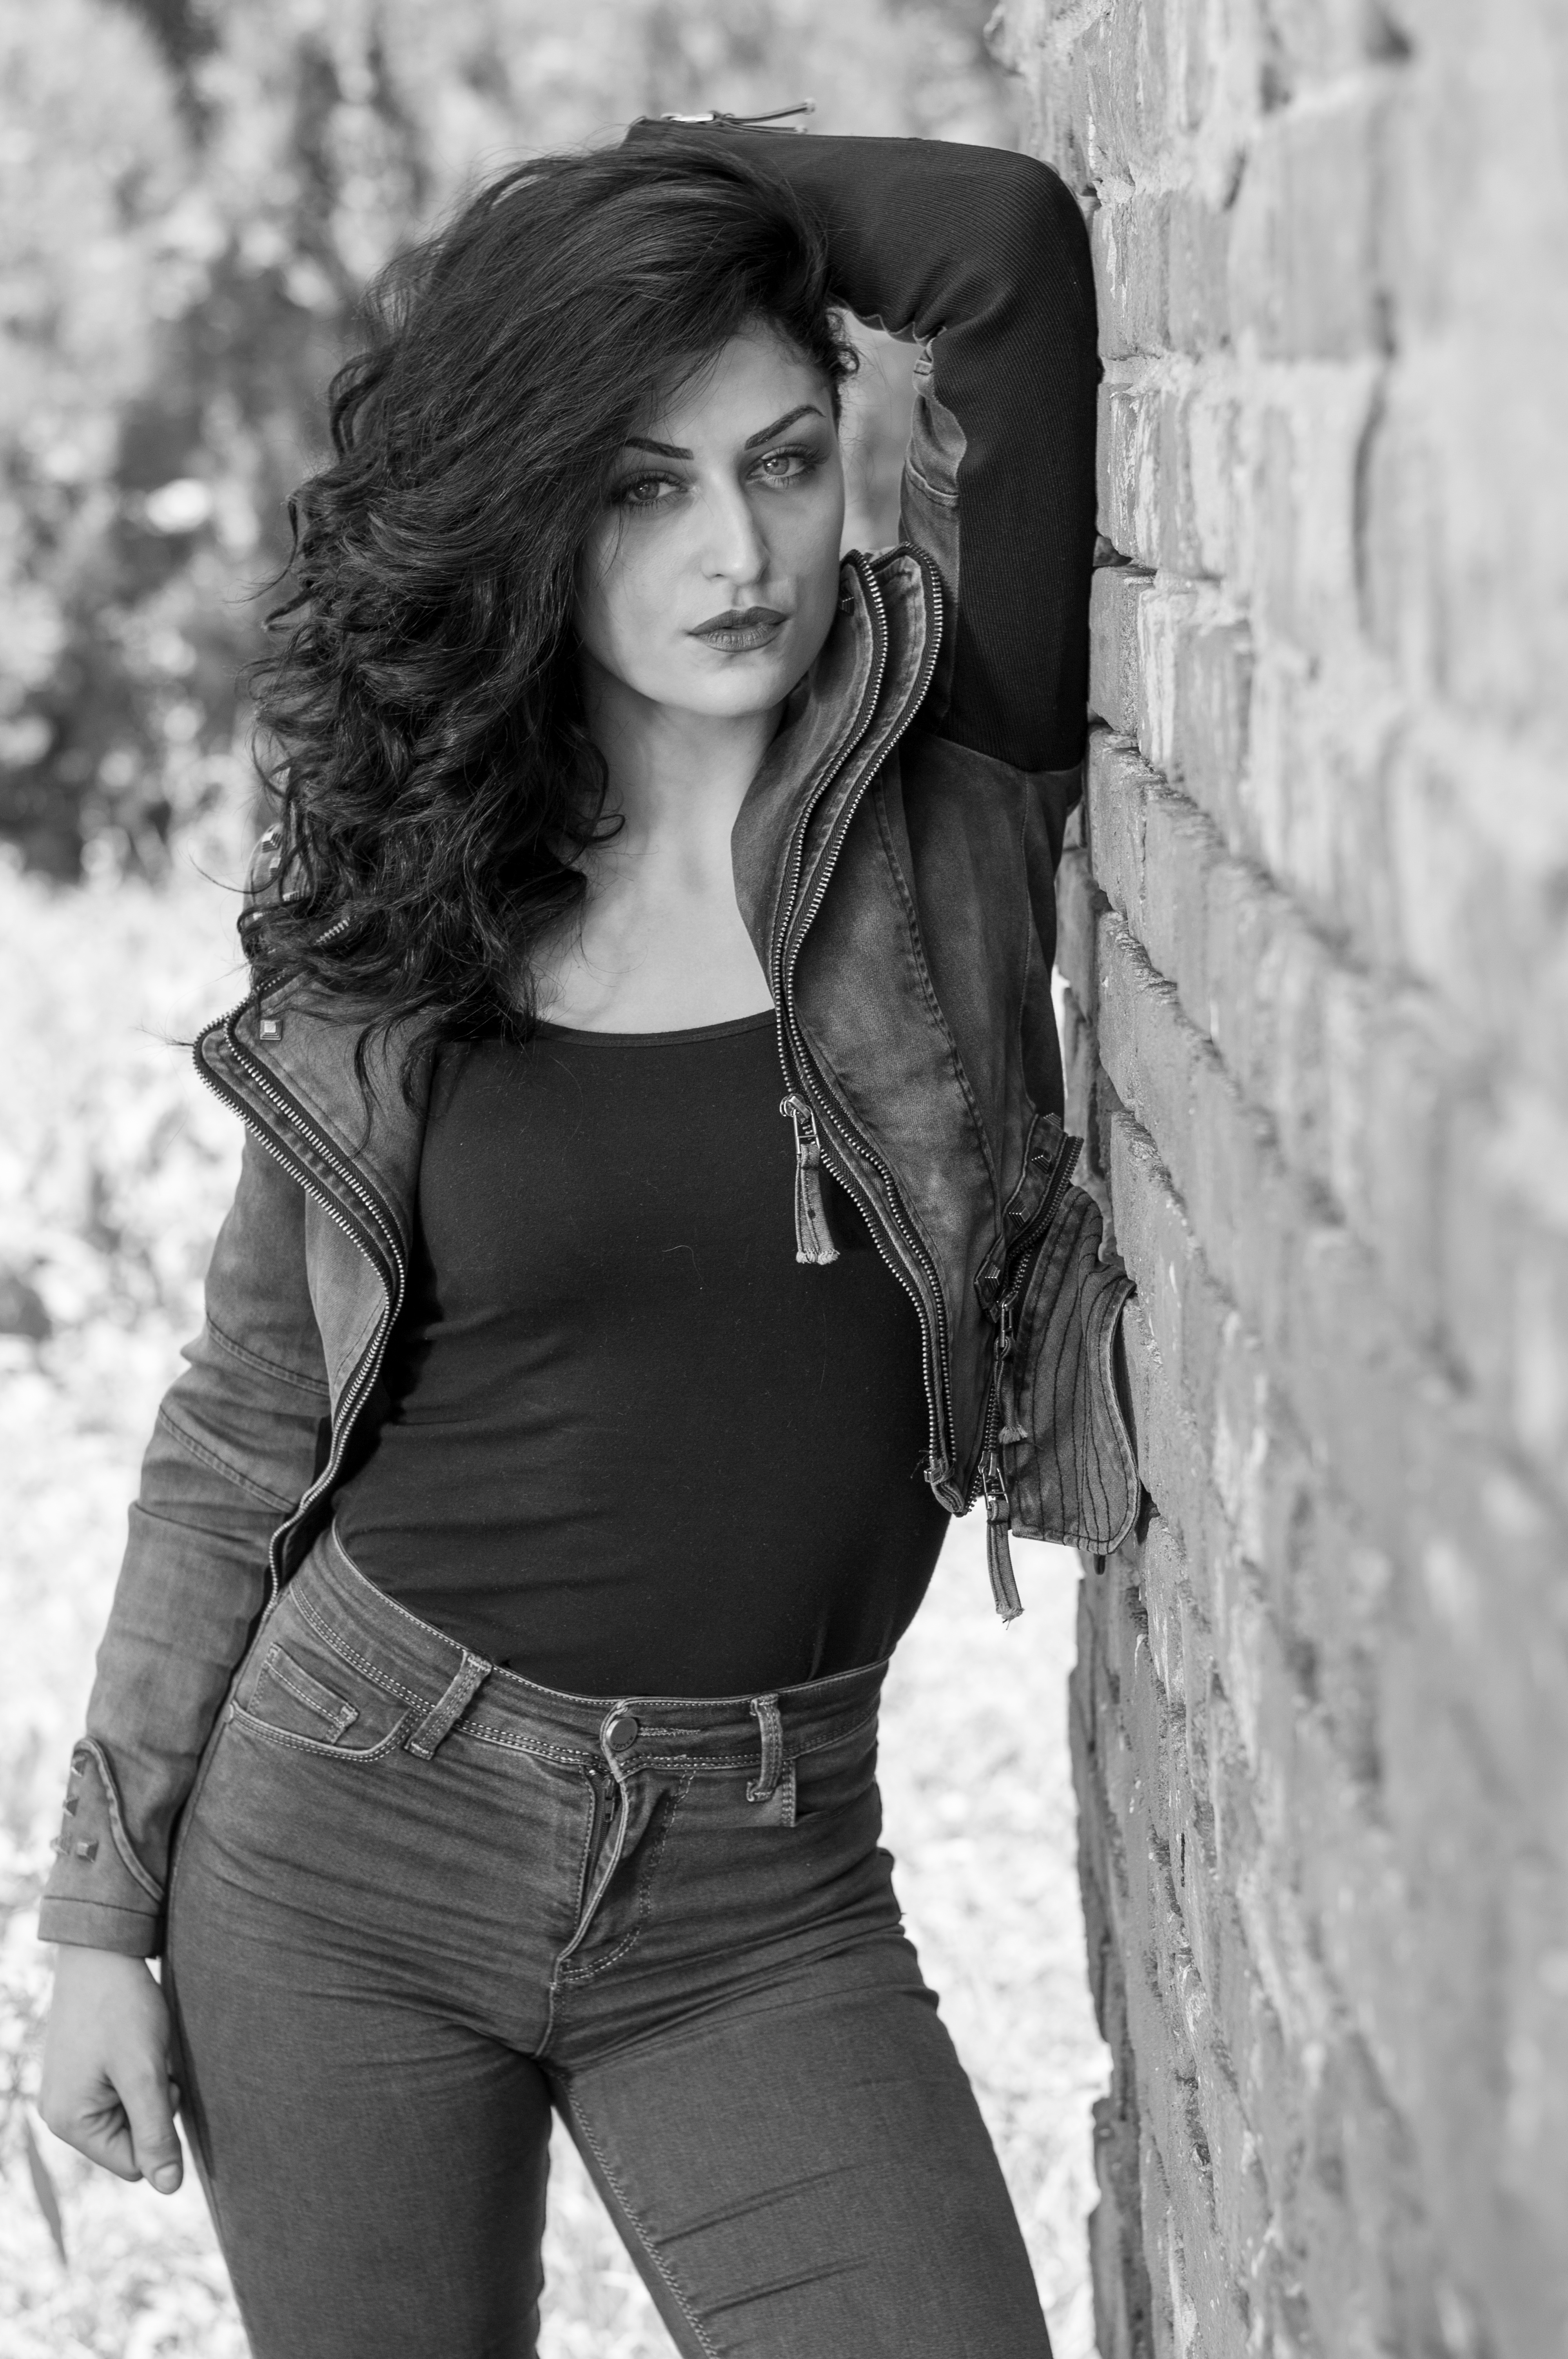
person, black and white, girl, woman, white, photography, portrait, model, sitting, fashion, black, monochrome, lady, long hair, photograph, beauty, photo shoot, monochrome photography, portrait photography, human positions, art model